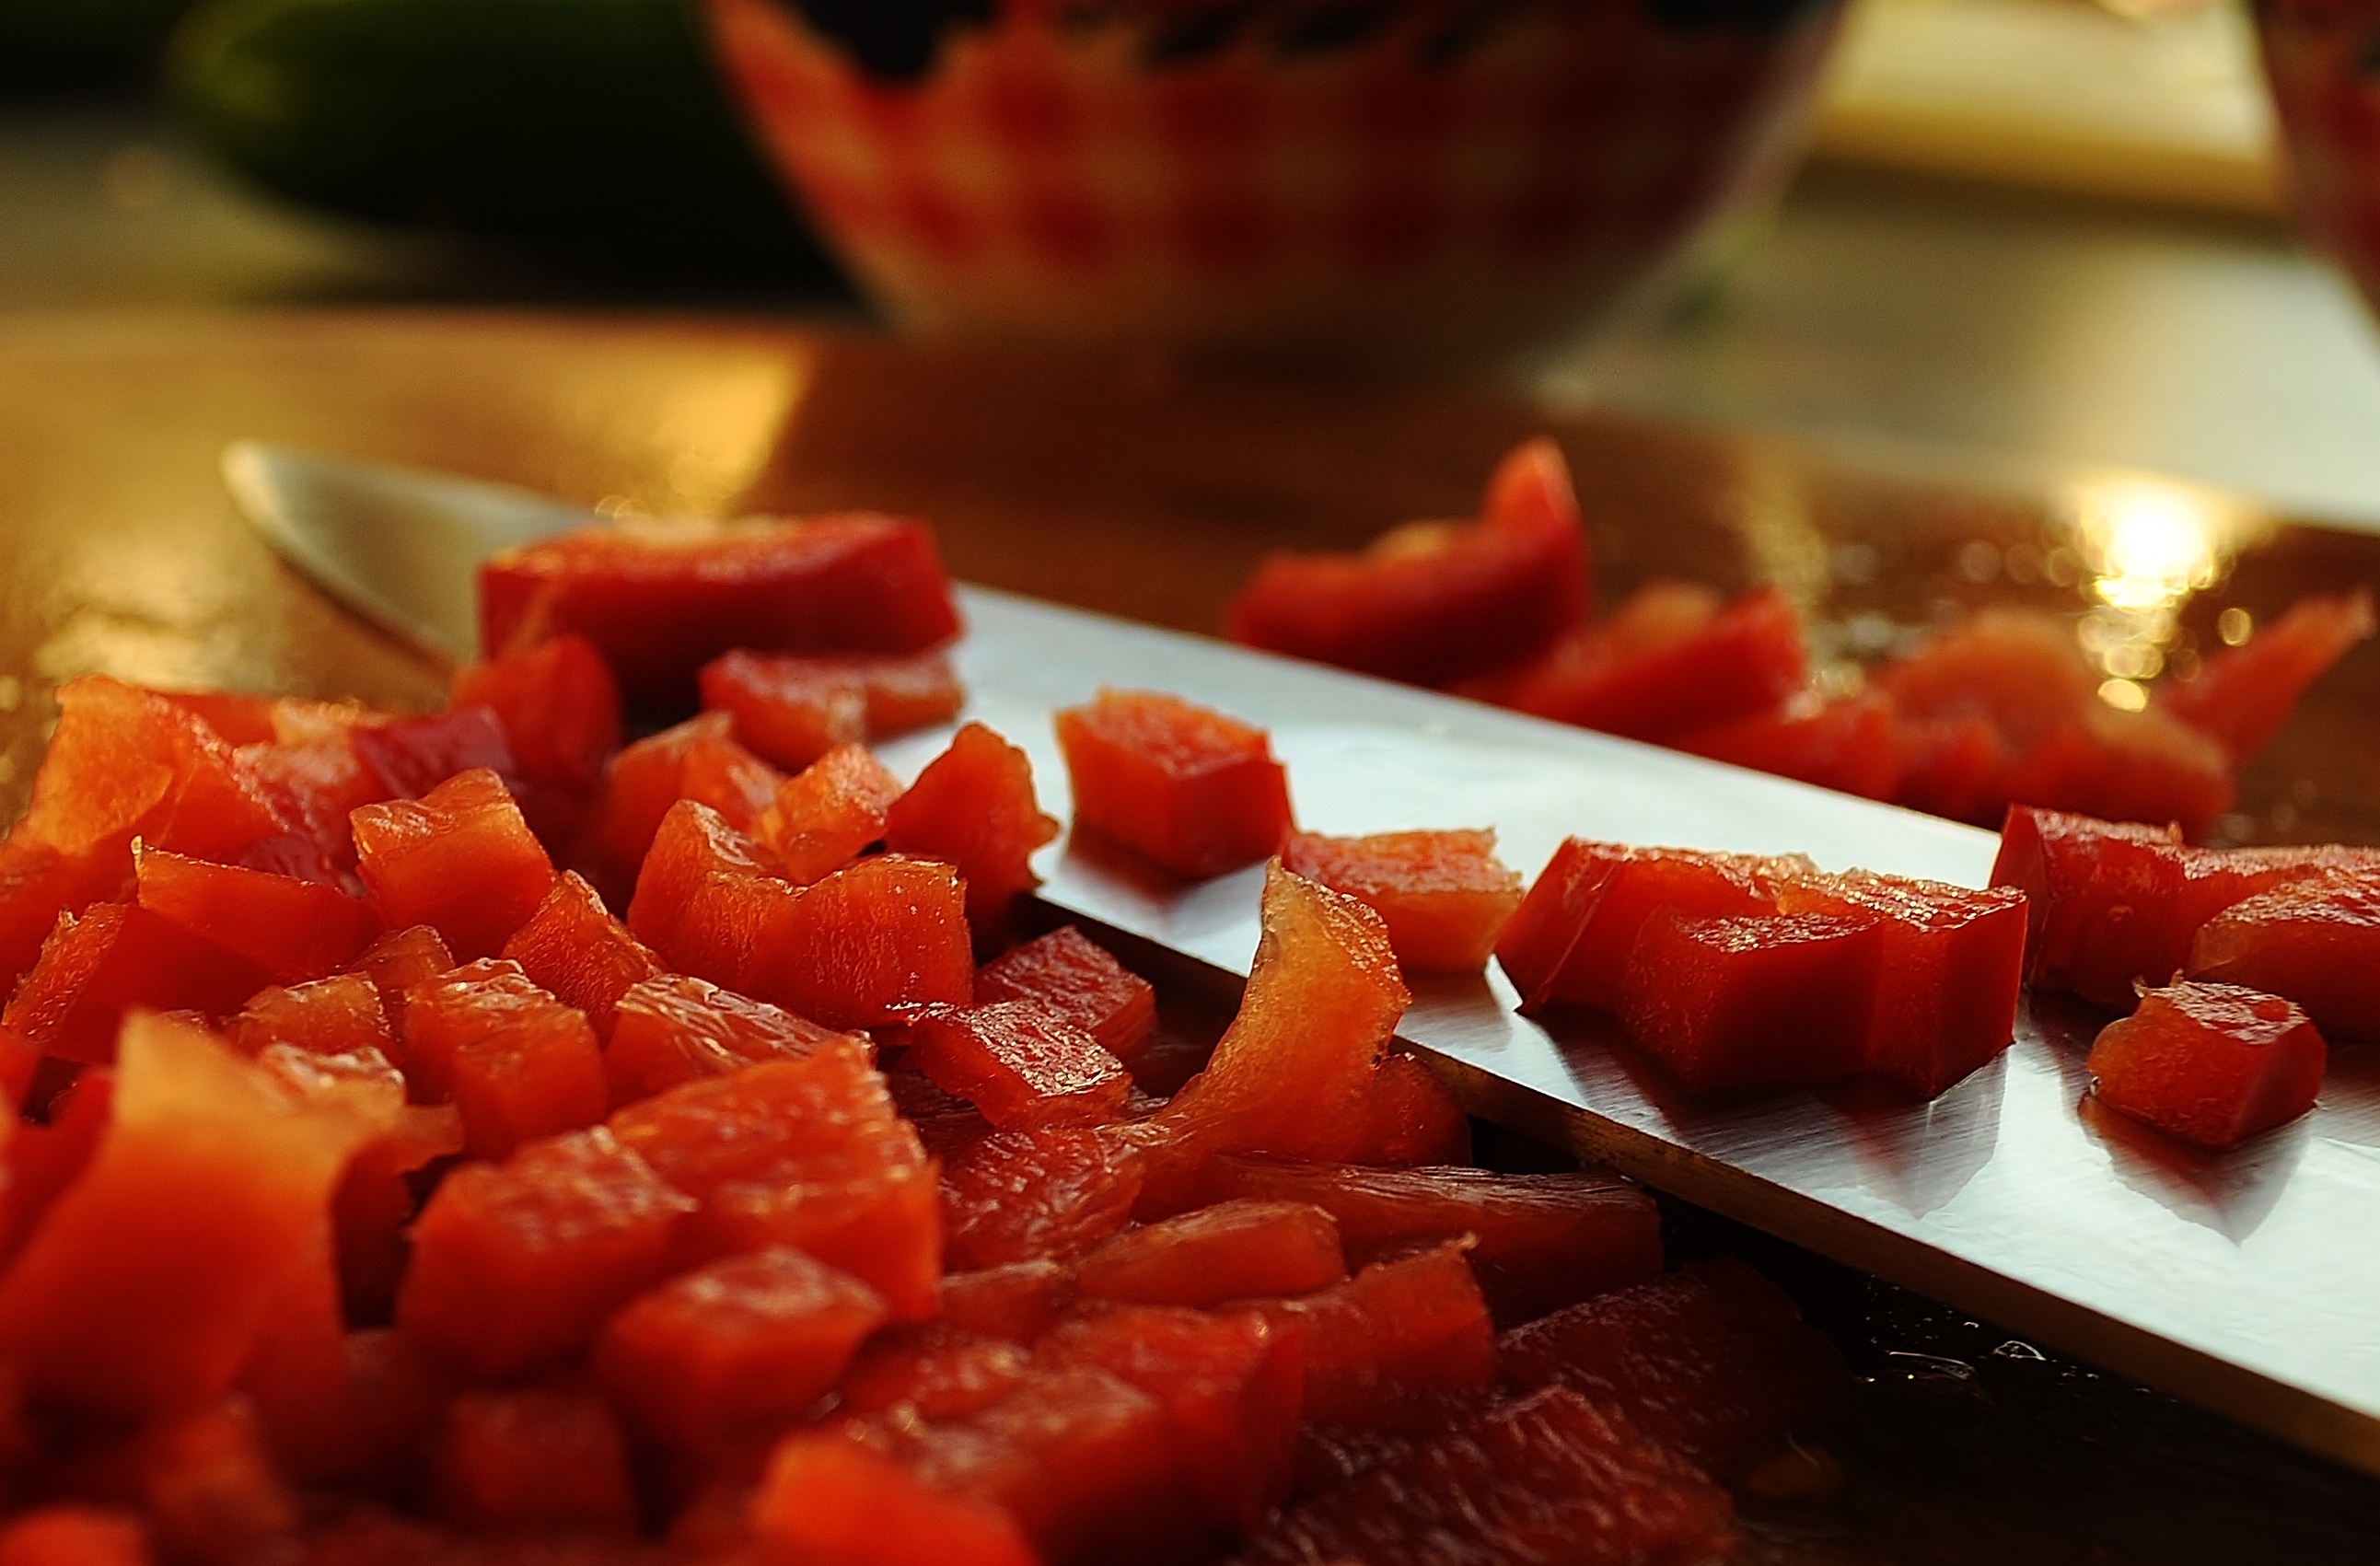
dish, meal, food, cooking, produce, vegetable, fresh, kitchen, gourmet, cuisine, chef, knife, tomato, cut, vegetables, bell pepper, vegetarian, capsicum, flowering plant, vegies, land plant